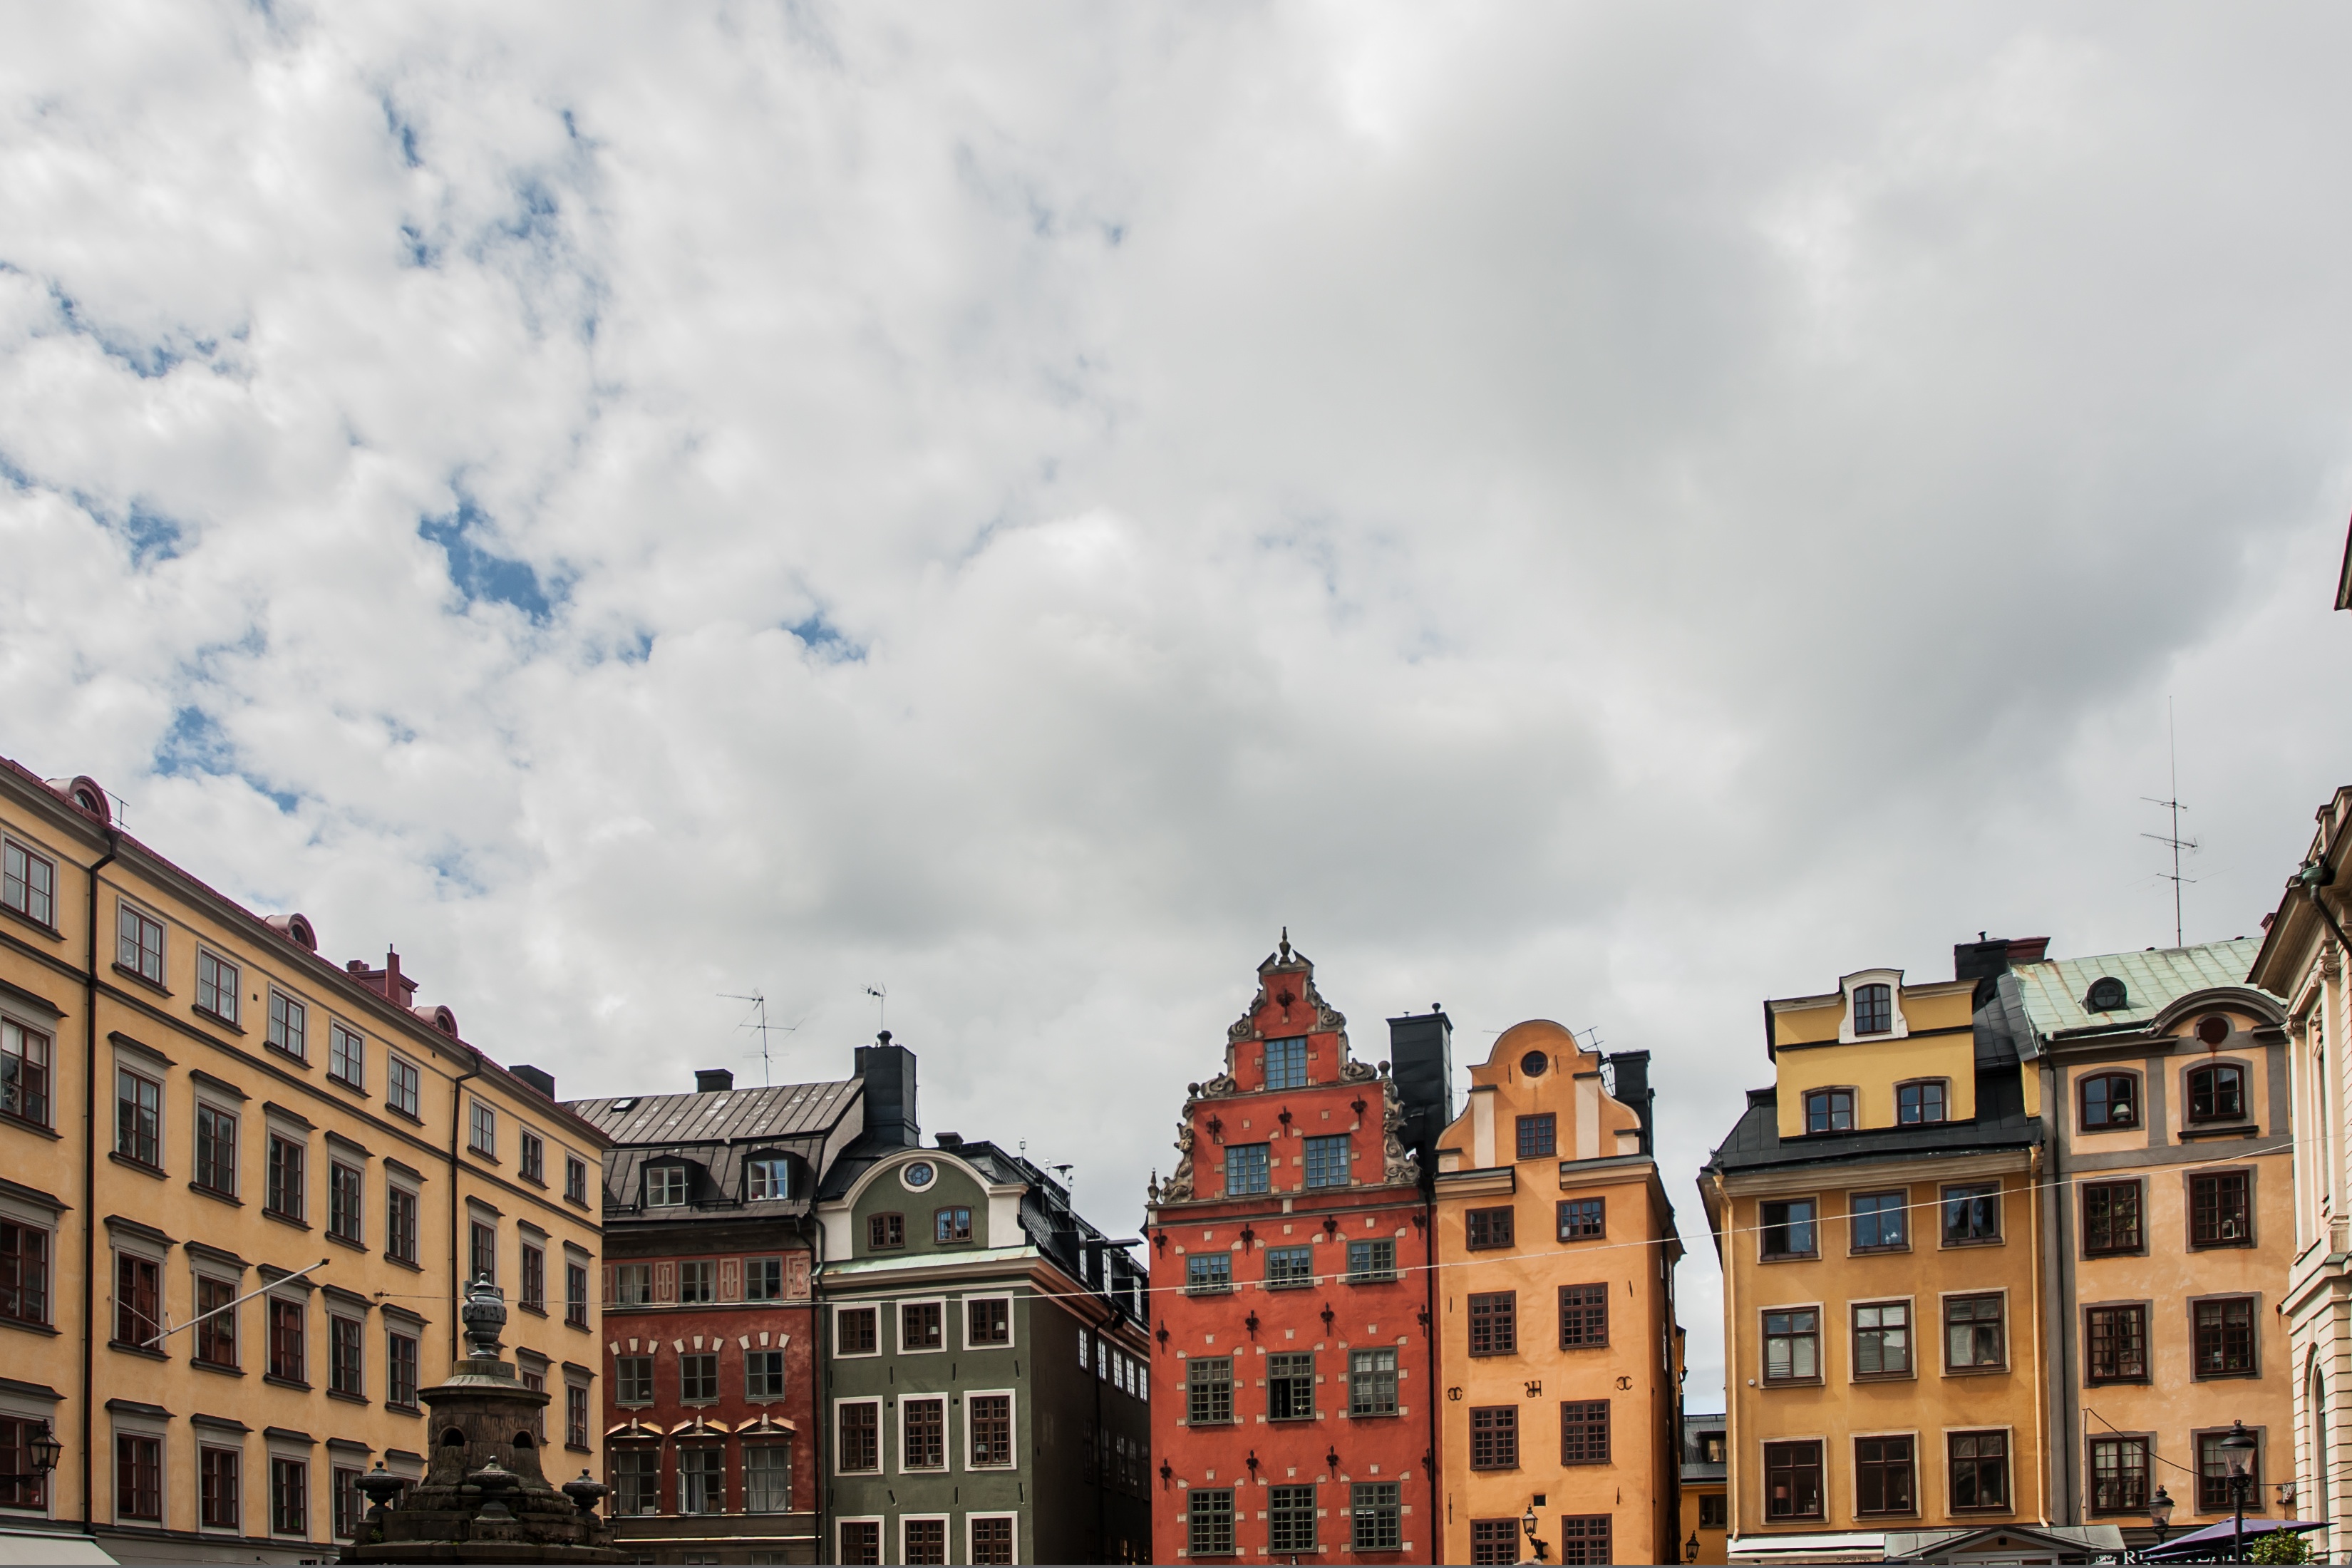
cloud, sky, road, skyline, town, city, skyscraper, cityscape, downtown, waterway, neighbourhood, urban area, residential area, human settlement